Syrian occupation of Lebanon

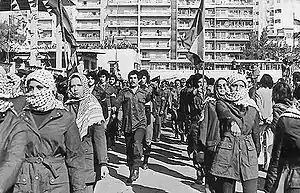
Palestinian guerrilla presence at a rally in Beirut, 1979

In January 1976, its proposal to restore the limits to the Palestinian guerrilla presence in Lebanon, that had been in place prior to the outbreak of the civil war, was welcomed by Maronites and conservative Muslims, but rejected by the Palestinian guerrillas and their Lebanese Druze-led and leftist allies. Syria's interventions came in response to appeals from Maronite leaders, who were under attack by leftists and Palestinians. After a confrontation with Lebanese Forces Leader Bachir Gemayel, the relationship between the Syrian forces and the Maronite leaderships deteriorated. In 1977, tensions turned into hostility, and turned into an open all-out conflict between the two parties.